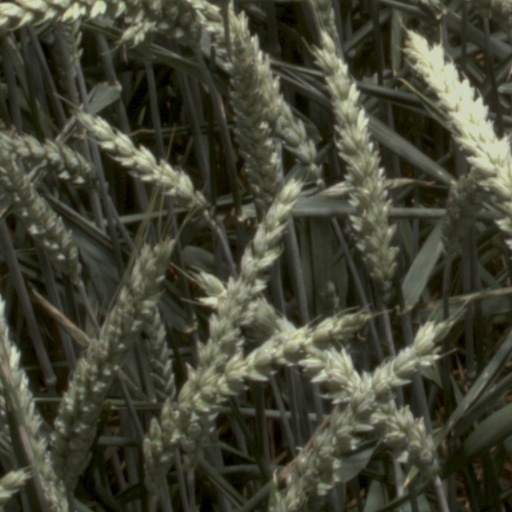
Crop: wheat